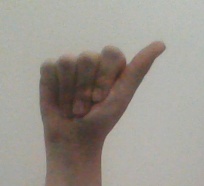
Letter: dhad